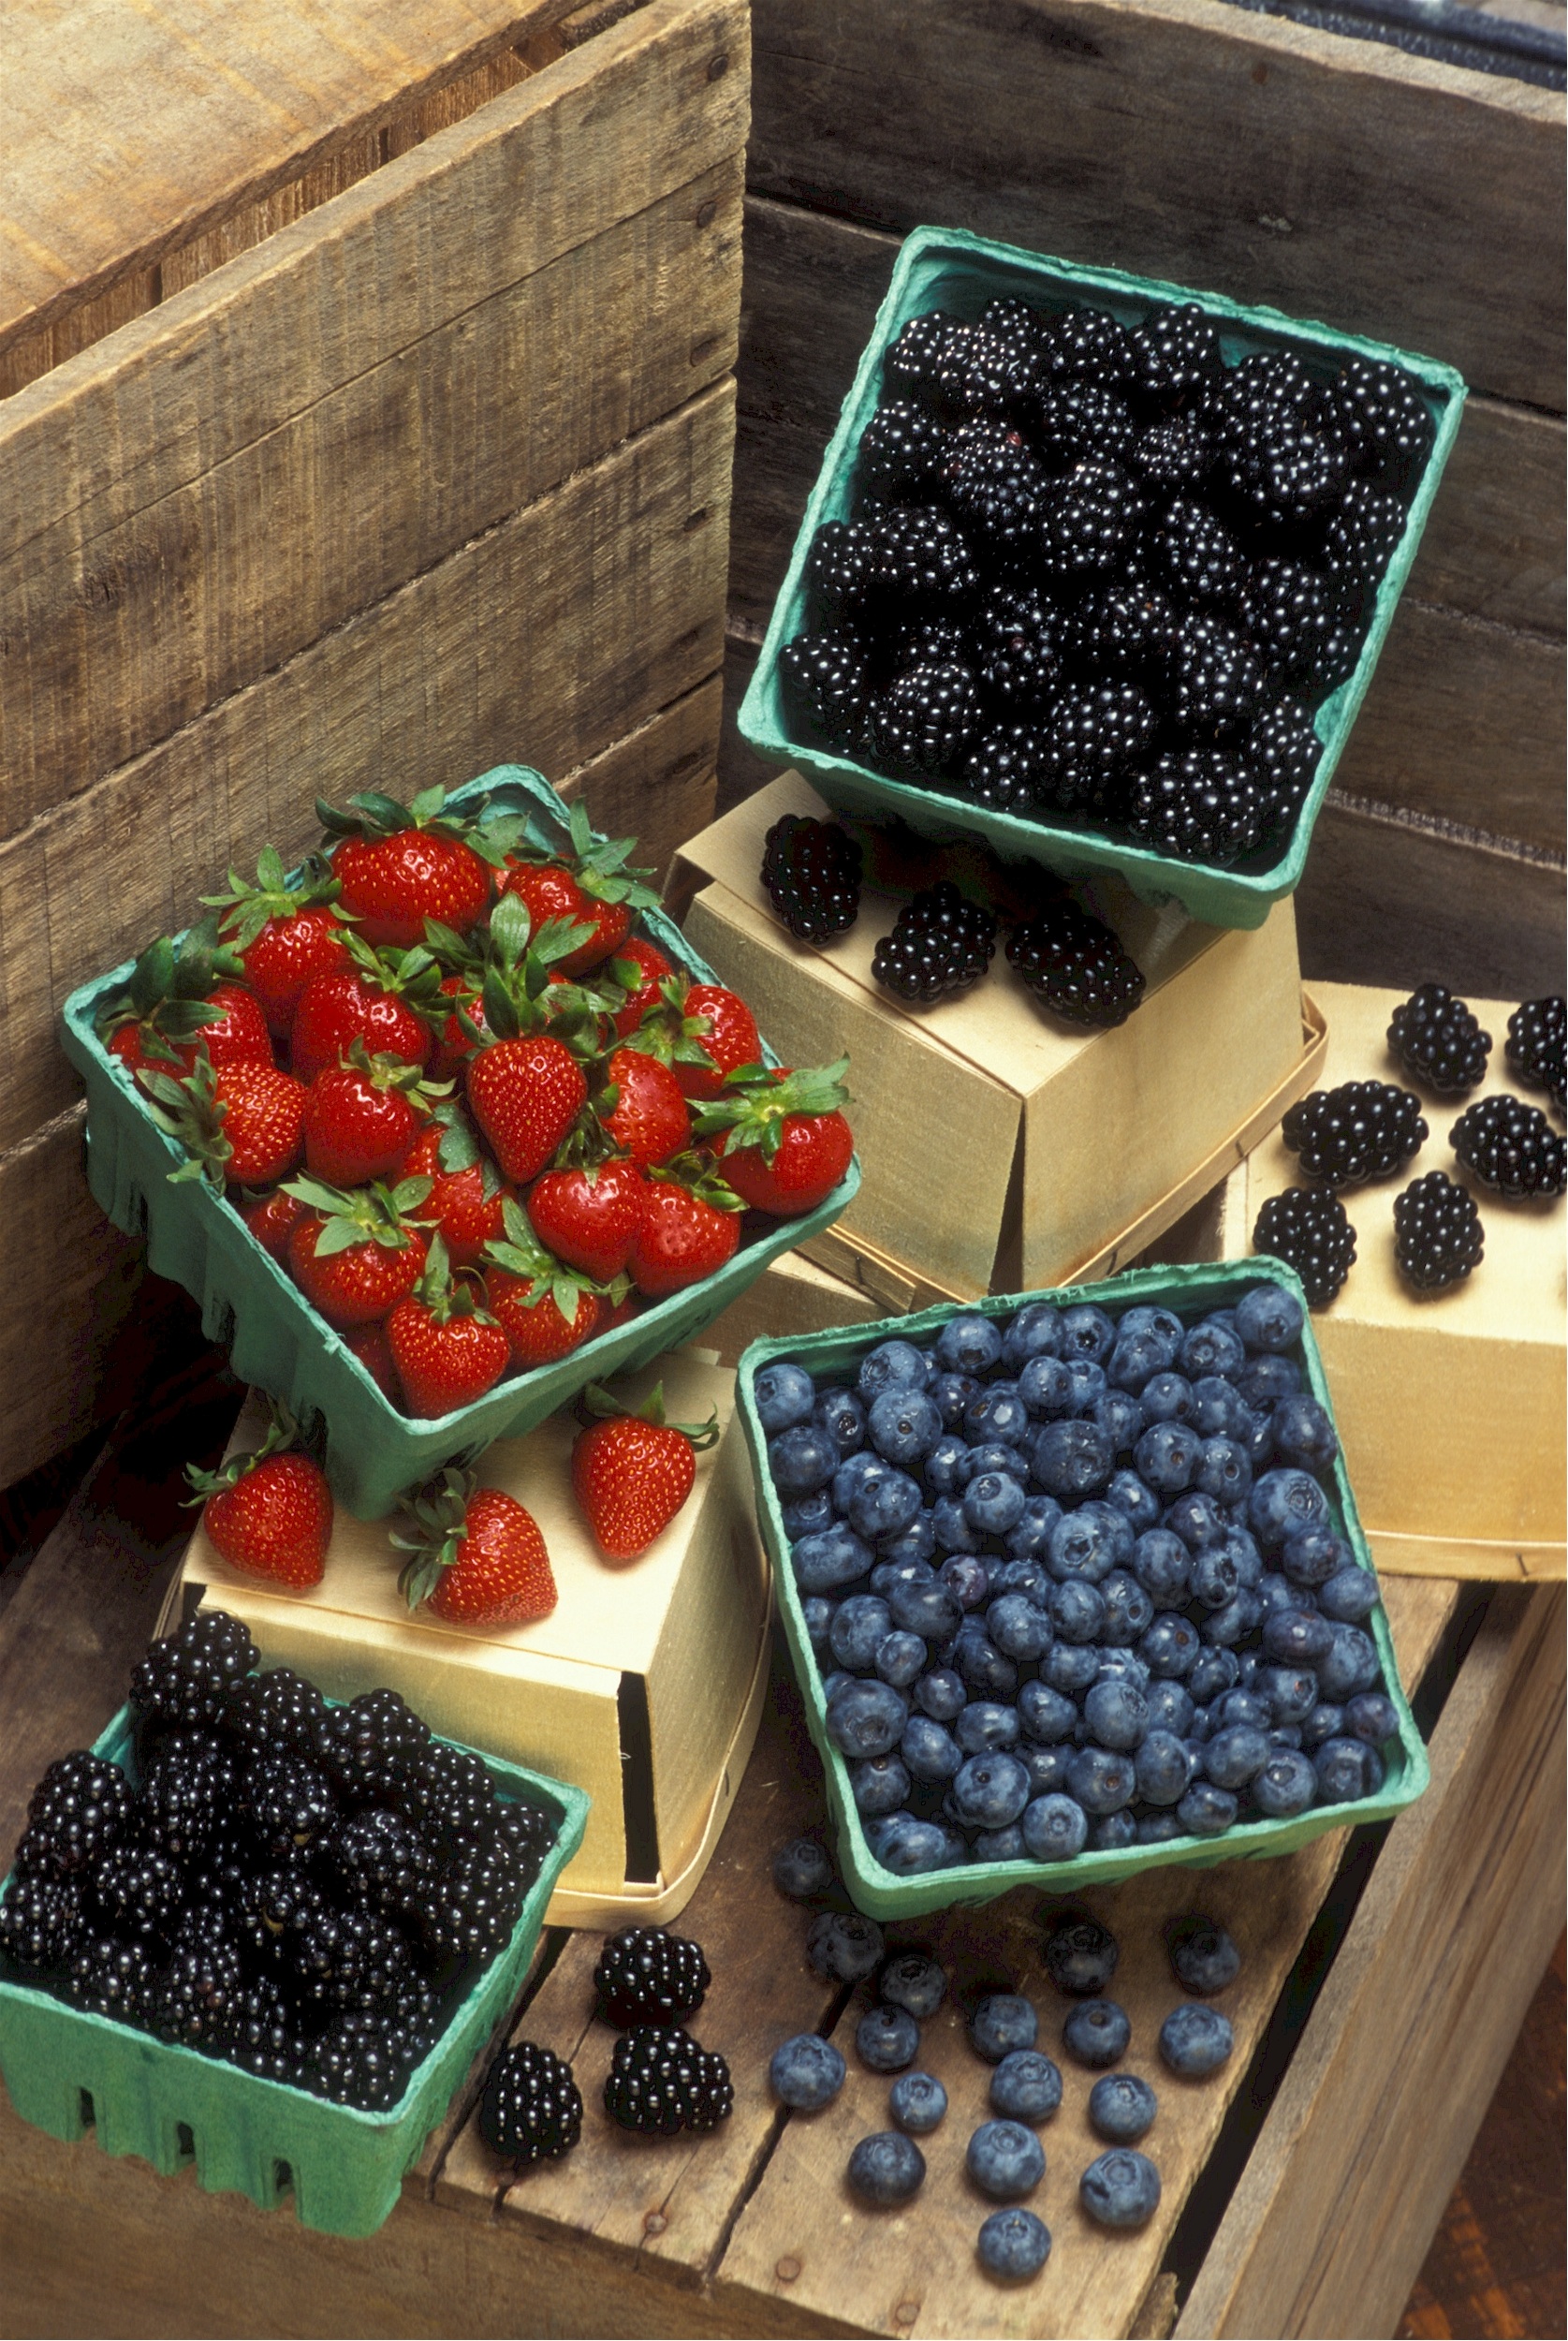
plant, fruit, berry, sweet, summer, ripe, food, red, produce, fresh, blue, black, healthy, snack, delicious, vitamin, berries, nutrition, blueberries, strawberries, blackberries